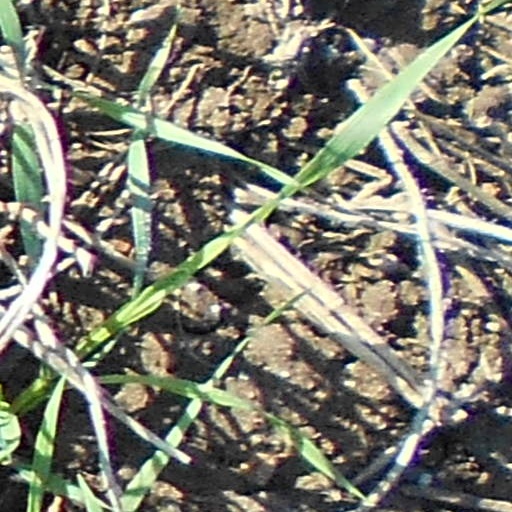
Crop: wheat